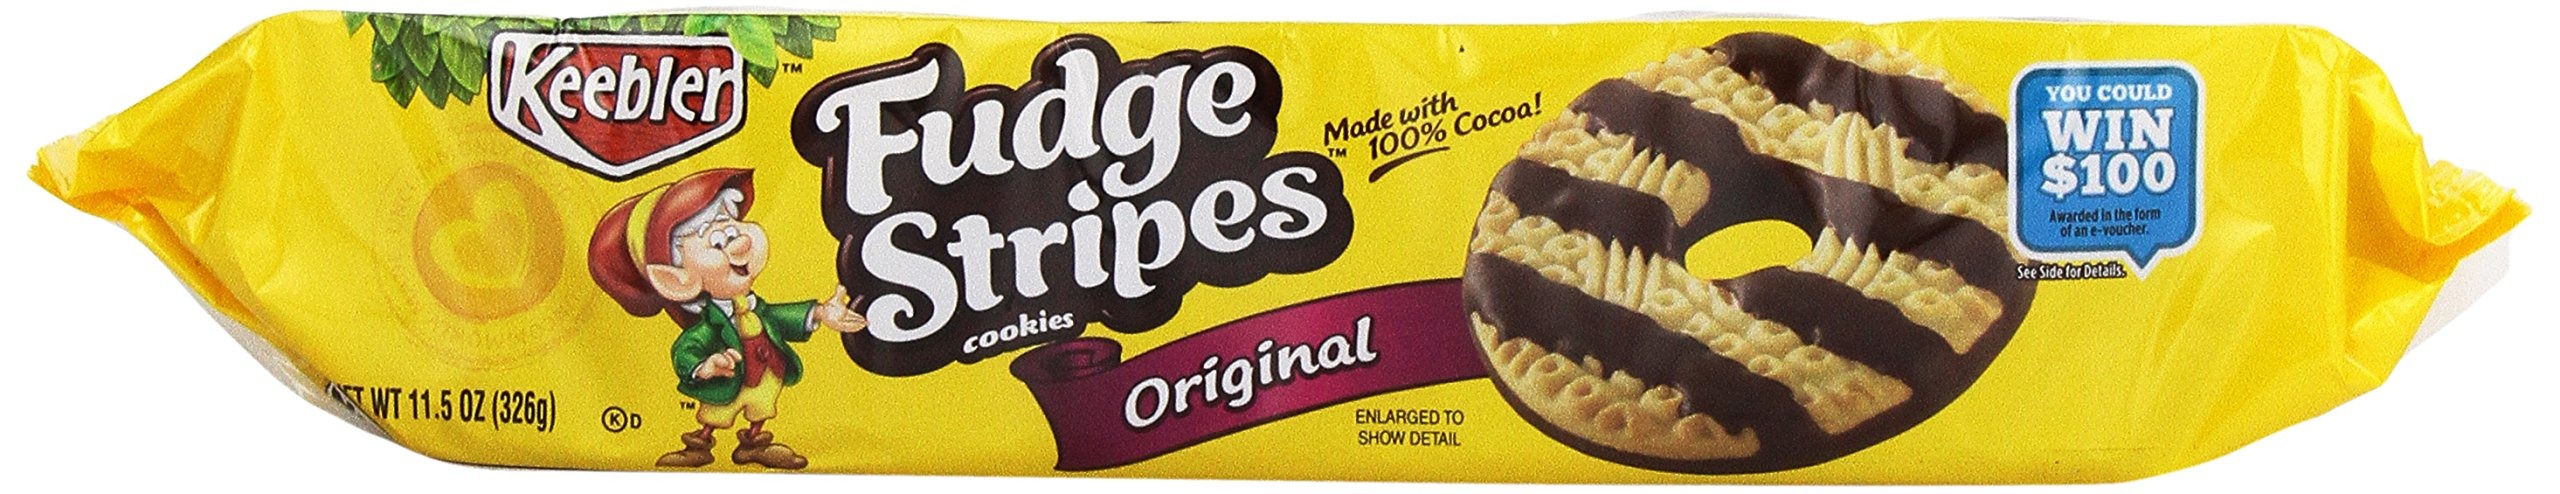
Item Name: Keebler, Fudge Shoppe Fudge Stripes Cookies, 11.5 oz
Bullet Point: 100% Real Cocoa
Product Description: Baked to perfection in the Hollow Tree, these delightful shortbread cookies are striped with delicious fudge made from 100% real cocoa. Uncommonly Made. Uncommonly Good.
Value: 11.5
Unit: Ounce

Price: 4.44